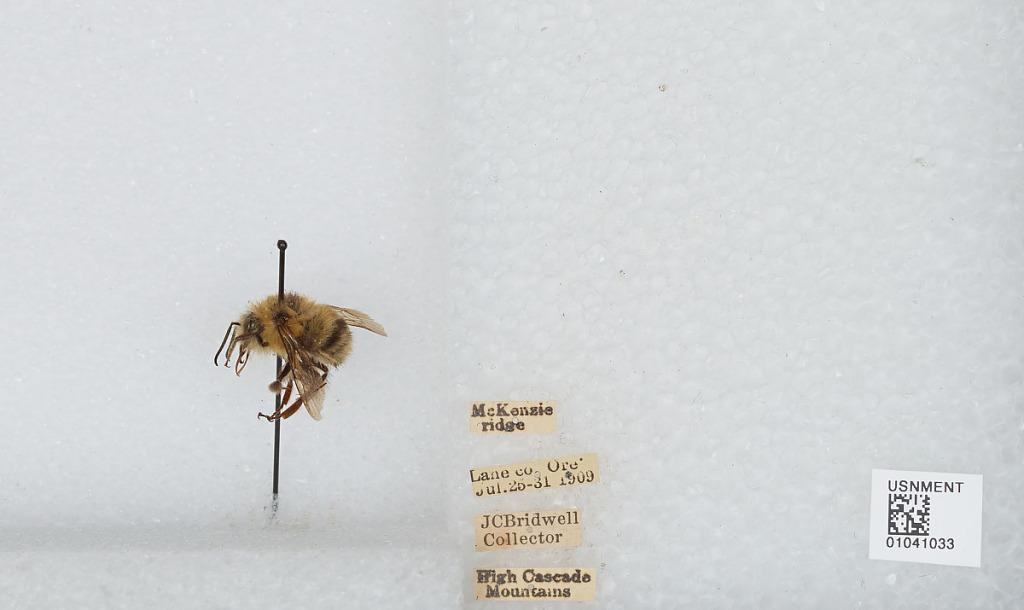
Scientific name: Bombus sp.
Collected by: J. Bridwell
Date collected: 1909-7-25
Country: United States
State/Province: Oregon
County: Lane
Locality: McKenzie Ridge, High Cascade Mountains
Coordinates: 44.2597, -121.81